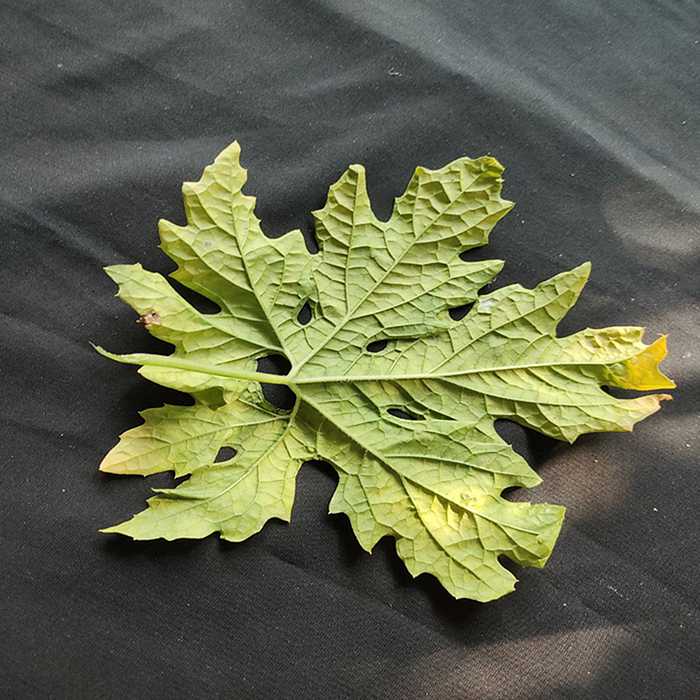
Plant: Bitter Gourd
Label: Mosaic virus